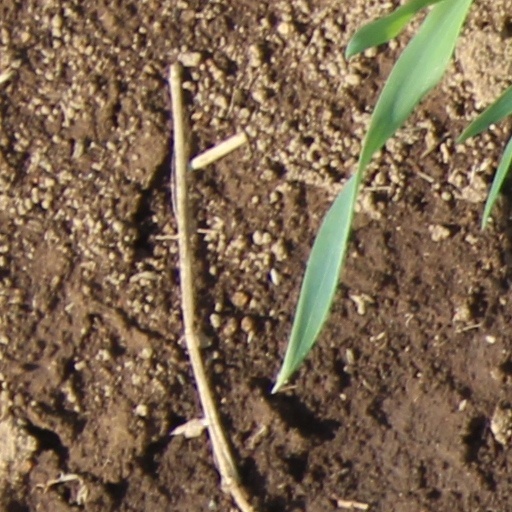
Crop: wheat